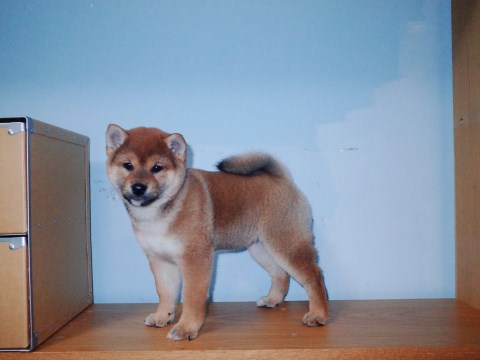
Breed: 1043-n000001-Shiba_Dog